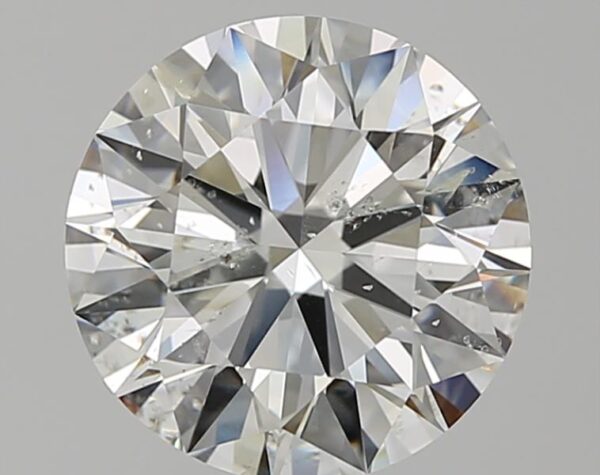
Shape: round
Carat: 3.81
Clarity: SI2
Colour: I
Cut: EX
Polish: EX
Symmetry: EX
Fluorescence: F
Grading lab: GIA
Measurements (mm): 10 x 10.04 x 6.14